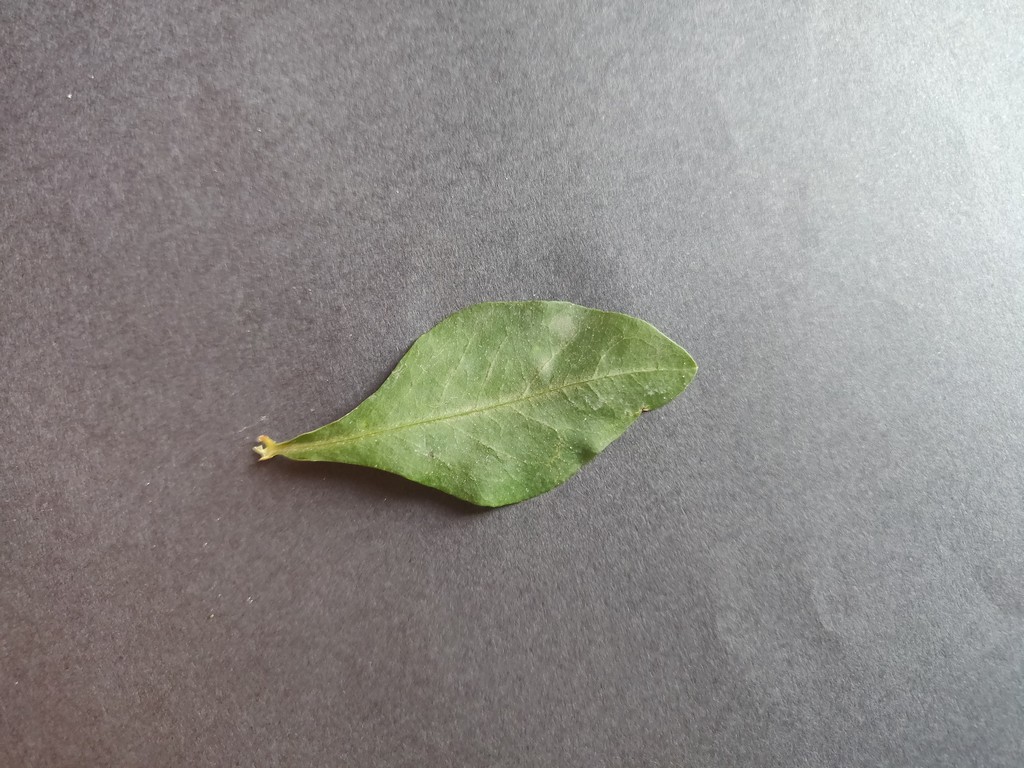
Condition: Healthy
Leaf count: single
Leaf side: front